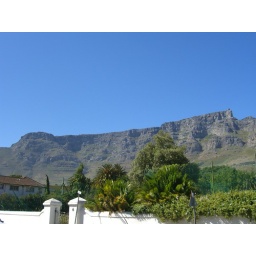
table mountain, which i climbed, from the road in front of my B&amp;amp;B